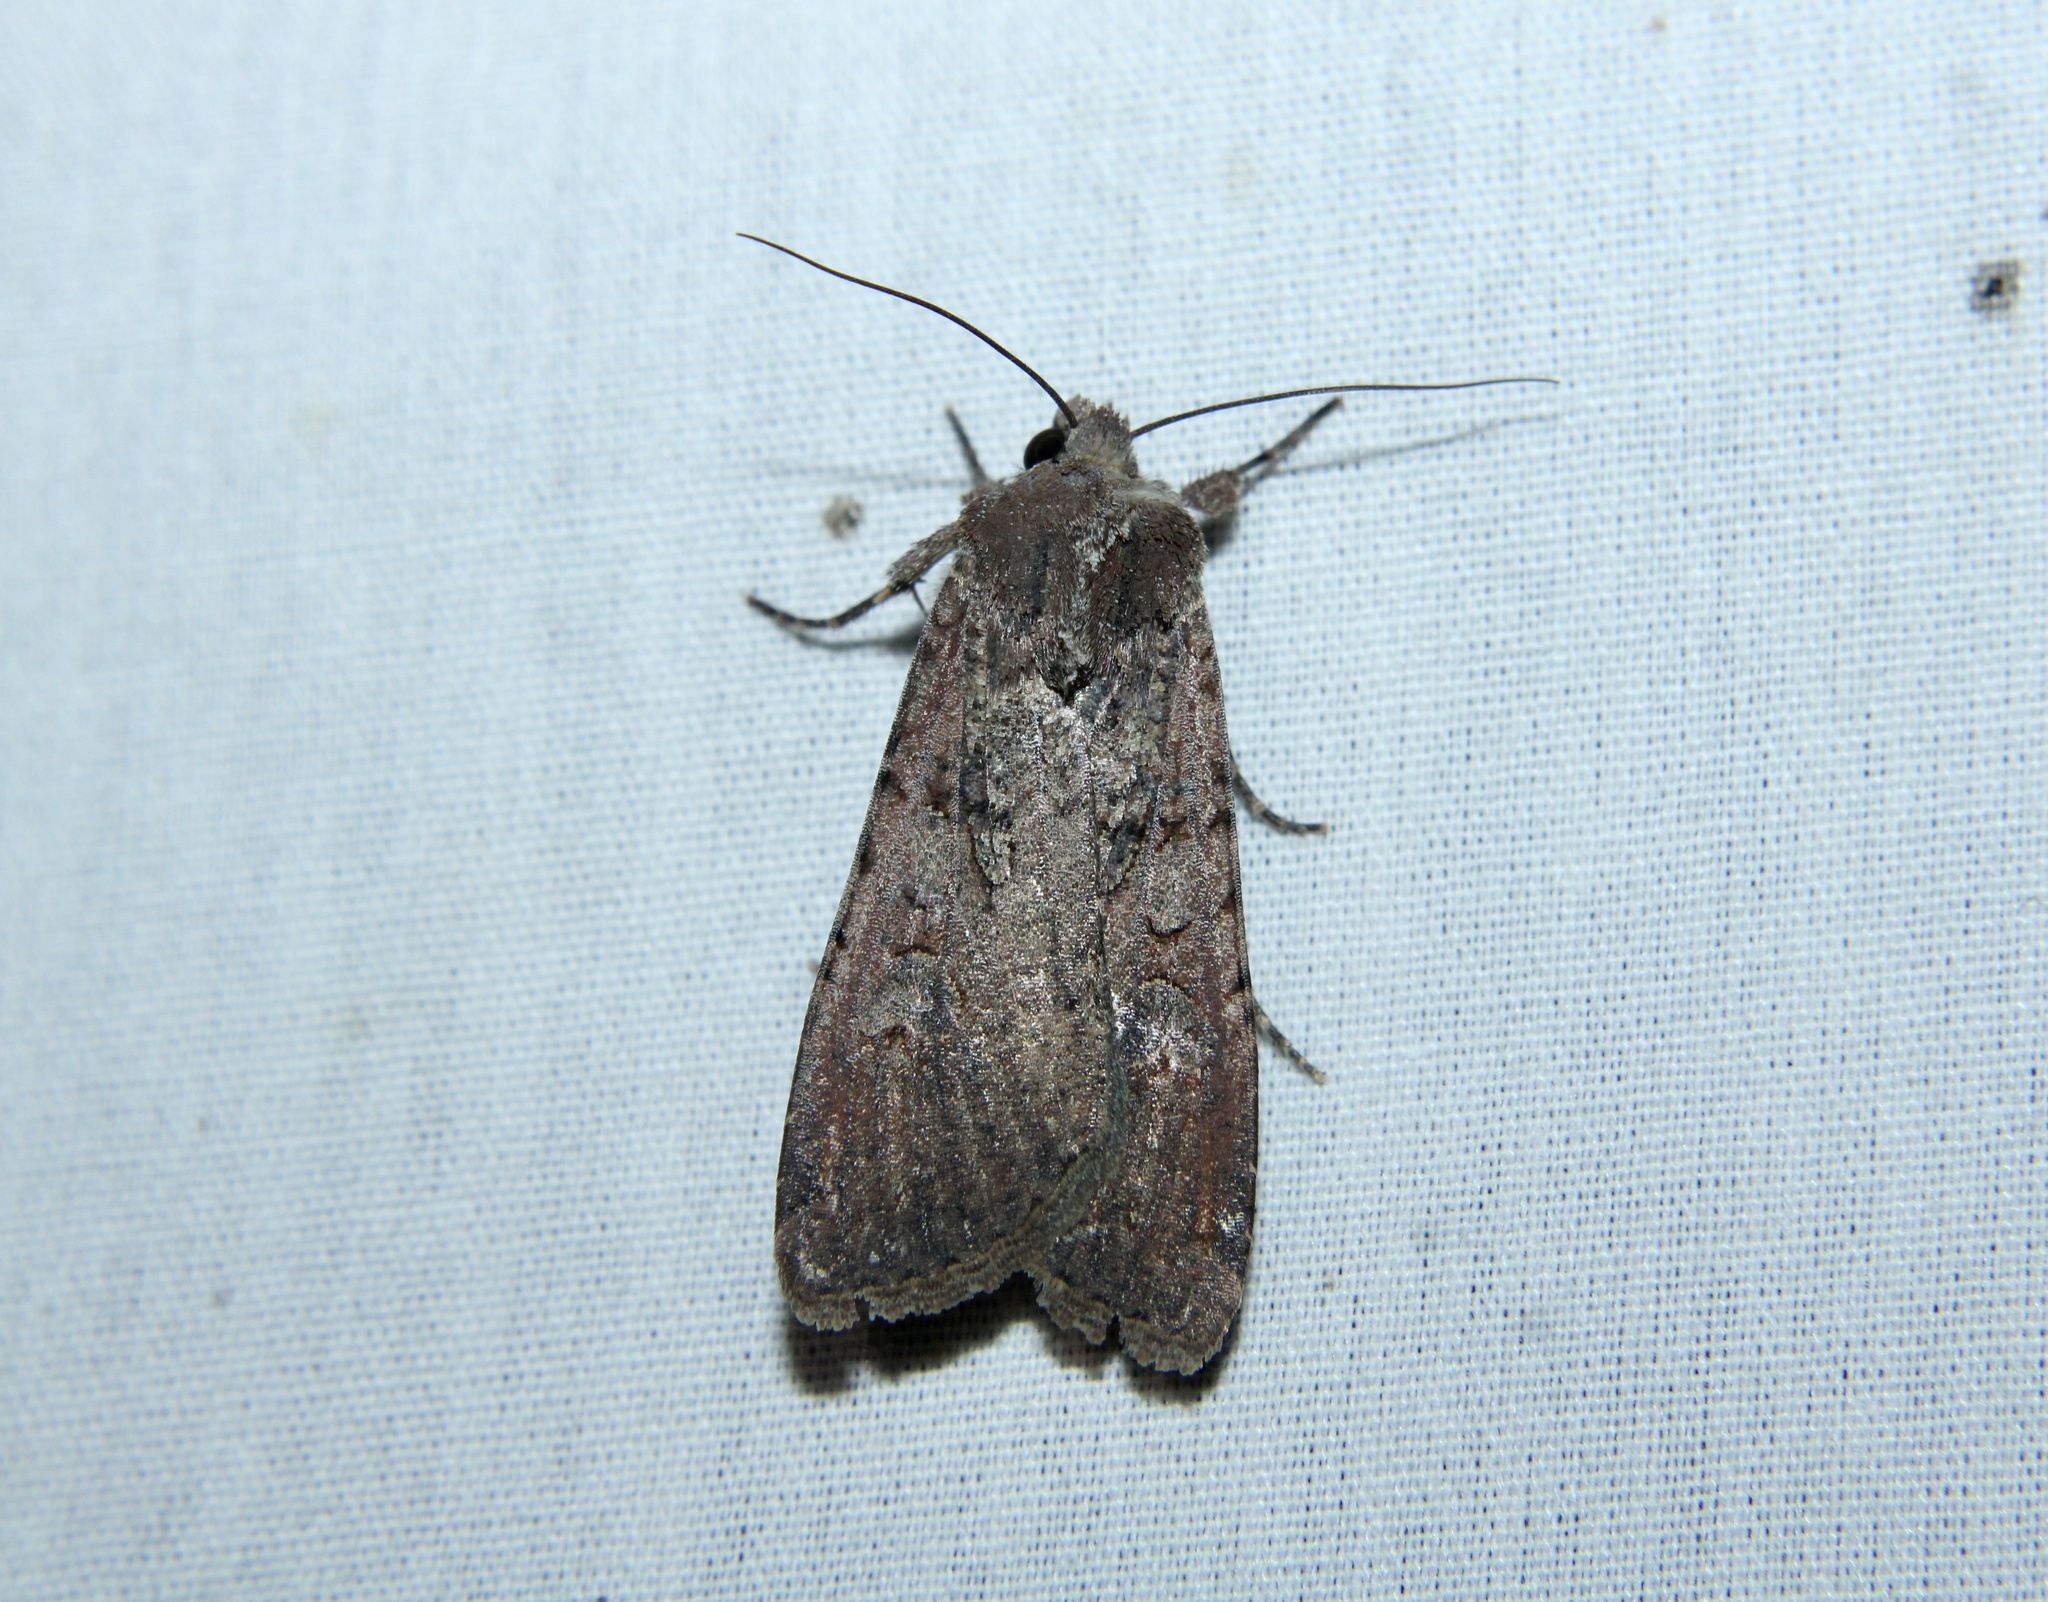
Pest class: cutworms